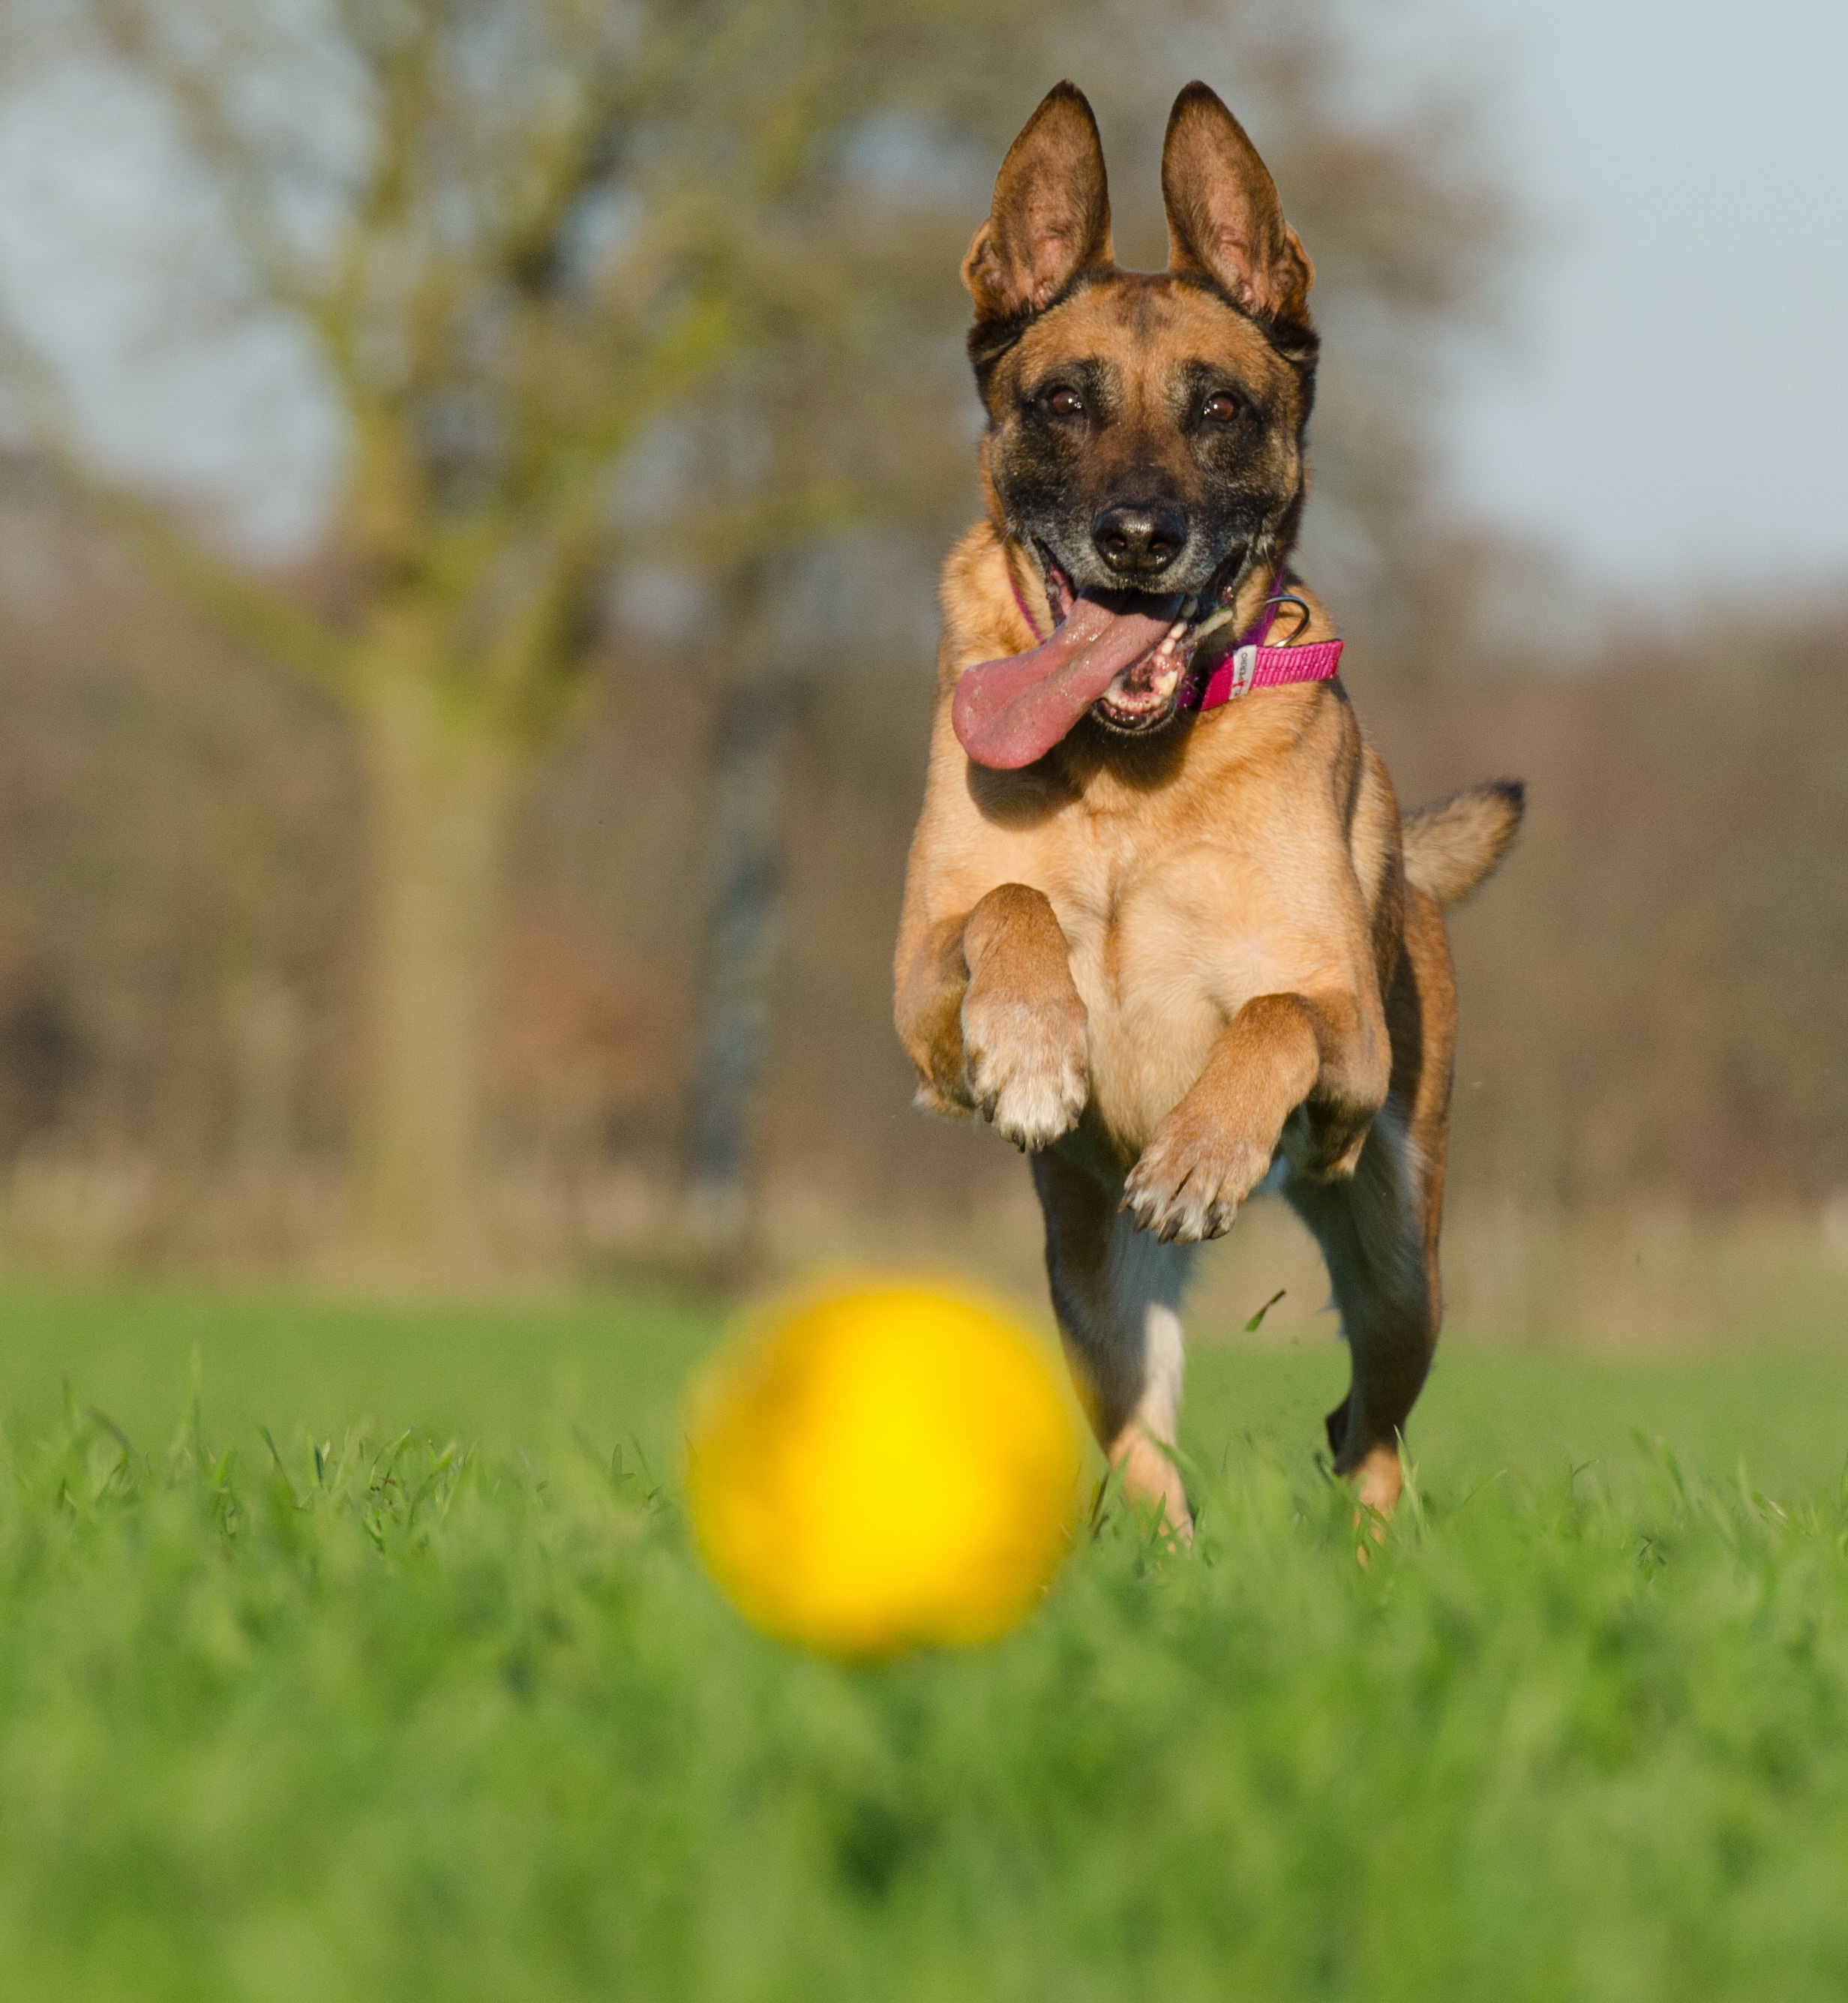
dog, mammal, toys, vertebrate, attention, dog breed, sch fer dog, malinois, ball hunting, dog like mammal, dog crossbreeds, shepherd dogs